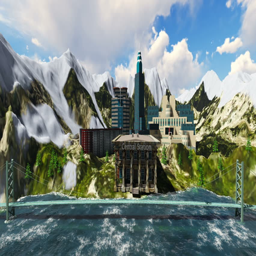
city and train on the bridge over the sea